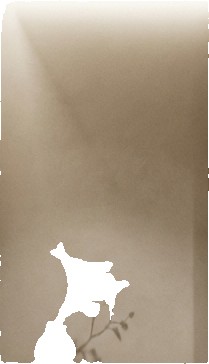
Surface category: wall